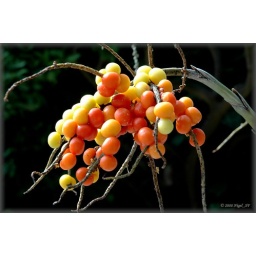
... fruit from an exotic palm tree seen in botanic garden &amp;quot; La Mortella&amp;quot;, Ischia.